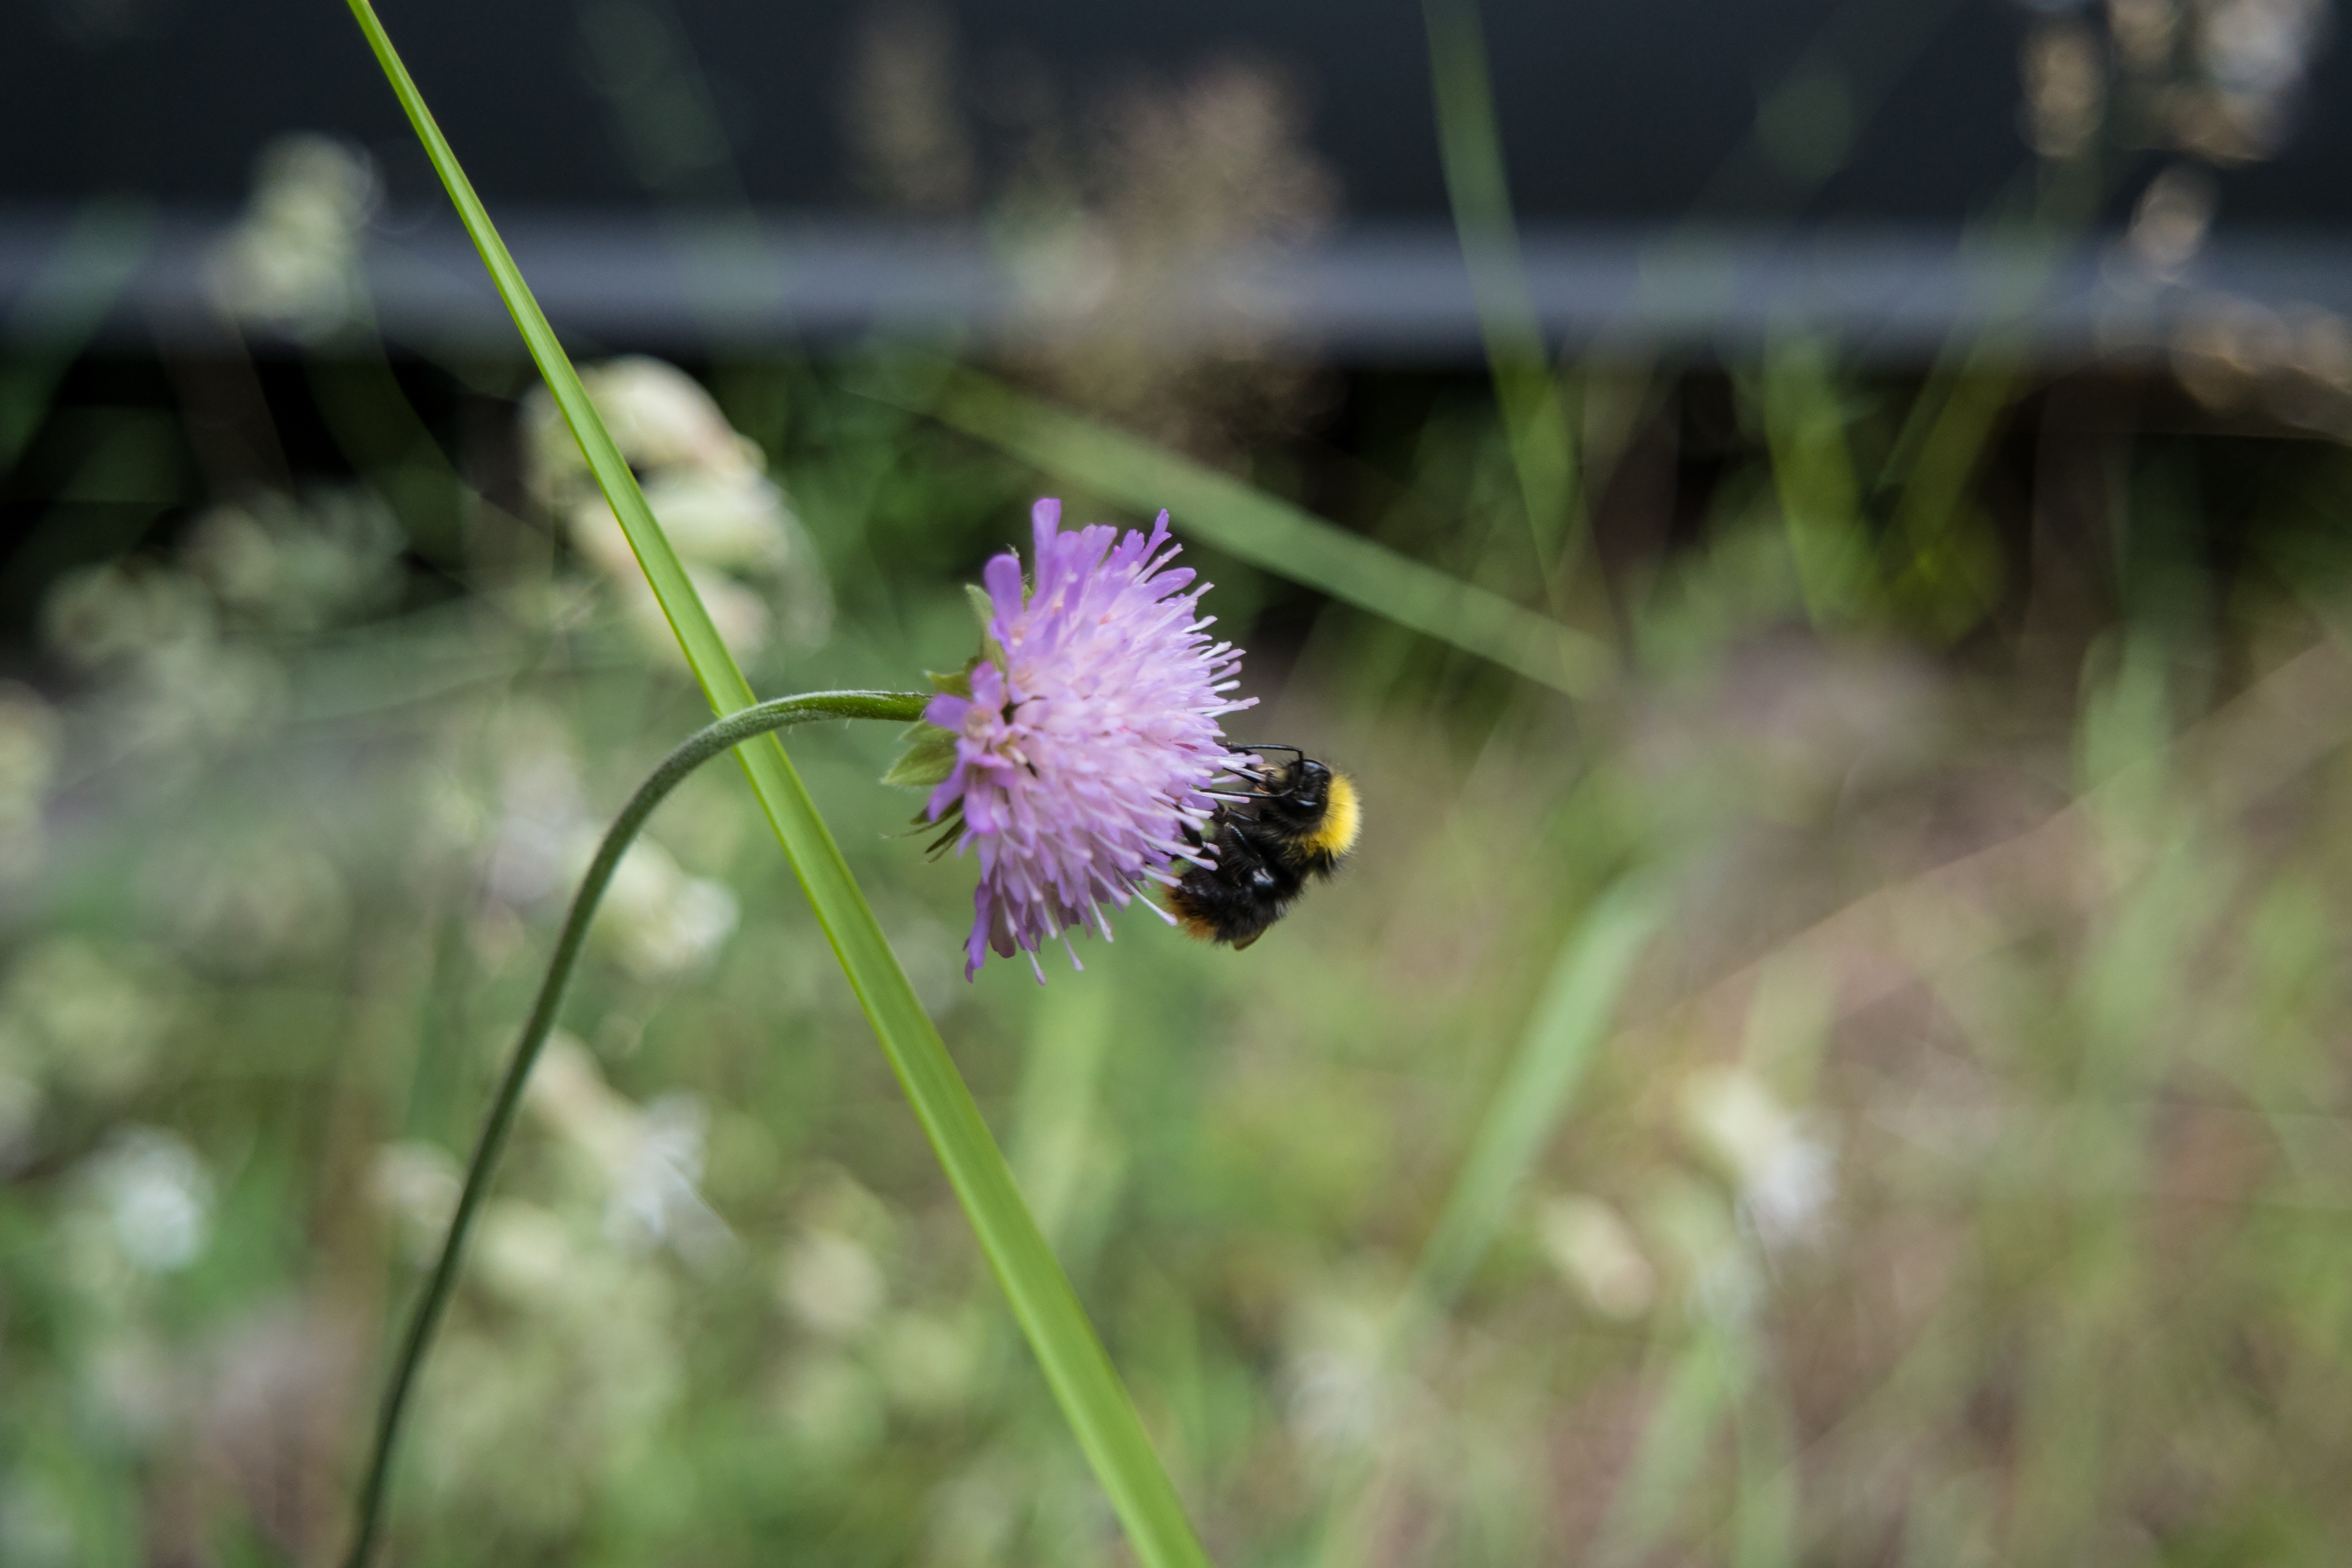
nature, plant, meadow, prairie, flower, insect, botany, flora, fauna, invertebrate, wildflower, bee, macro photography, flowering plant, plant stem, land plant